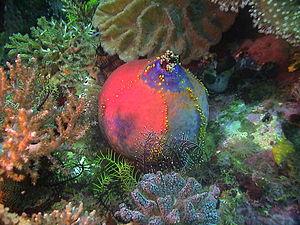
Les Cucumariidae sont une famille d'holothuries de l'ordre des Dendrochirotida.
Pseudocolochirus est un genre d'holothuries de la famille des Cucumariidae. En raison de leur forme ronde, on les appelle souvent « pommes de mer ».
Les Holothuries sont une classe d'animaux marins de l'embranchement des échinodermes au corps mou et oblong, et possédant un cercle de tentacules autour de la bouche. Elles sont aussi appelées concombres de mer ou bêches de mer, et possèdent une grande diversité de sobriquets sur les différentes côtes.